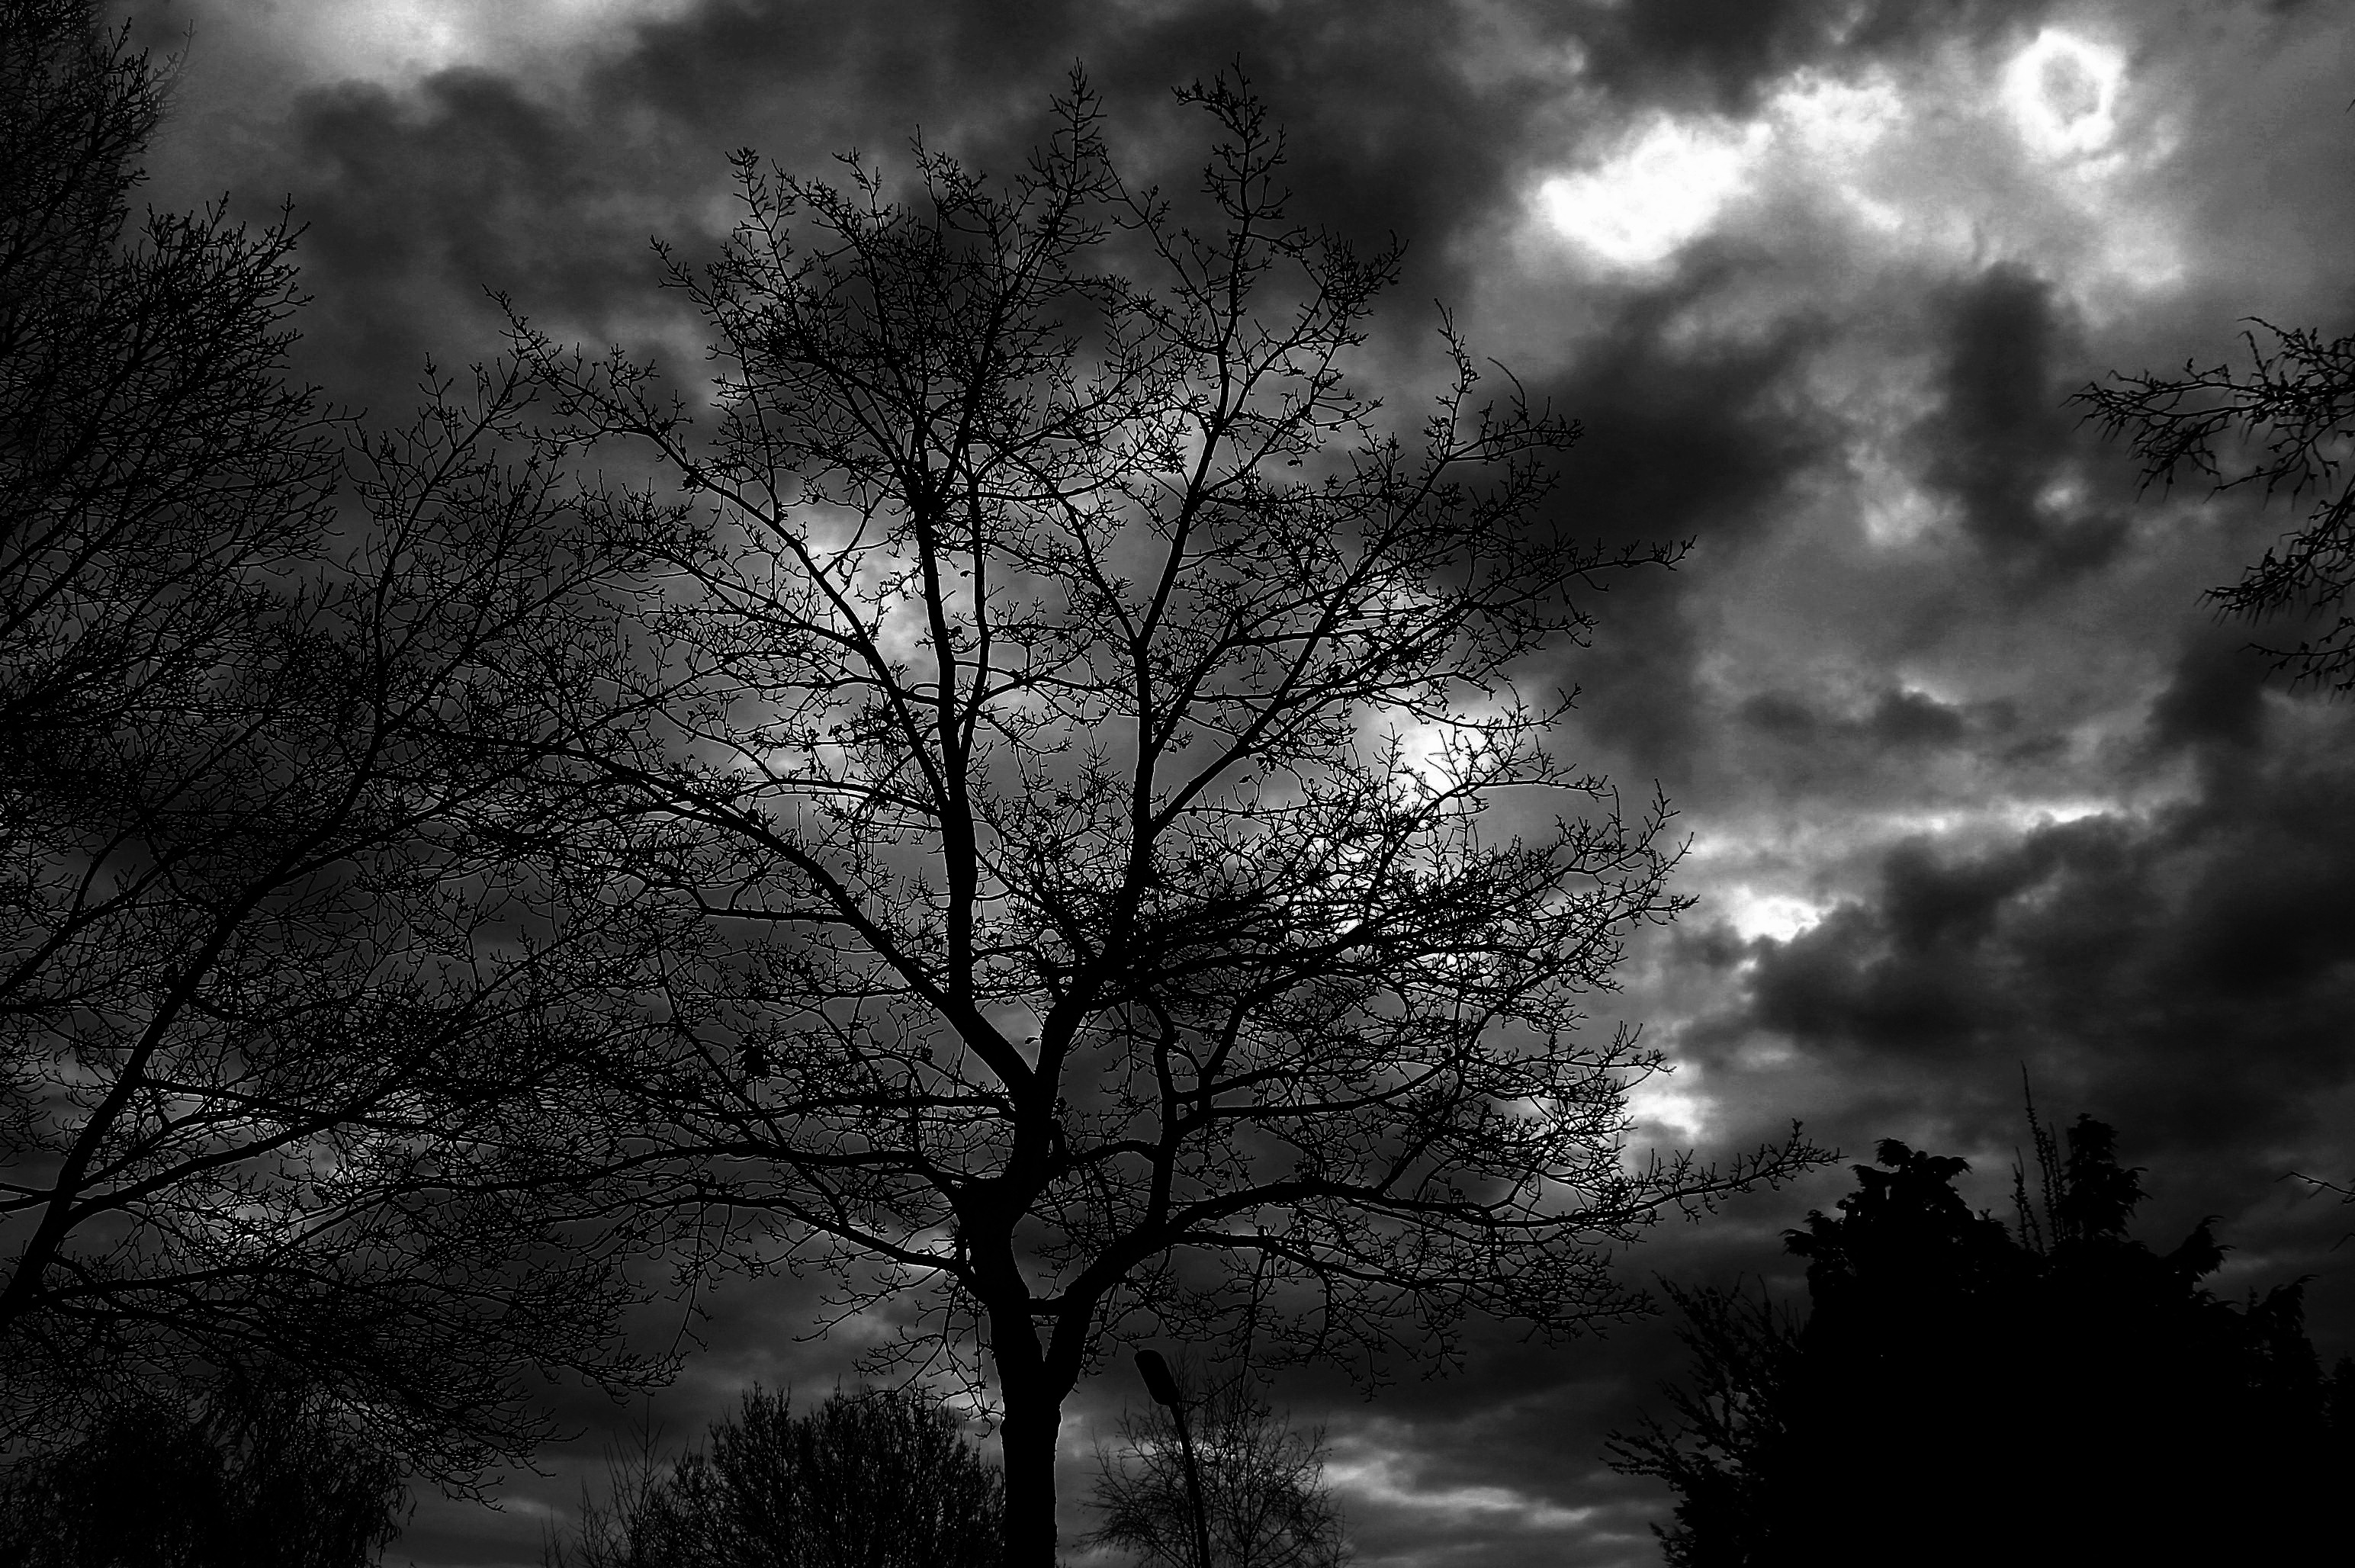
tree, nature, forest, branch, light, cloud, black and white, plant, sky, sun, night, sunlight, morning, dawn, atmosphere, dusk, evening, darkness, monochrome, black white, drama, clouds, mood, weather mood, black and white recording, monochrome photography, atmospheric phenomenon, woody plant